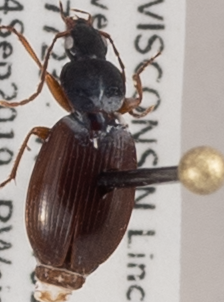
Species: Agonum gratiosum
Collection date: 2019-09-24
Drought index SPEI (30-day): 0.746
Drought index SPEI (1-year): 2.09
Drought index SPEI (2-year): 1.831